Richard Gach

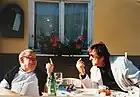
Richard Gach (right) and Gustav Peichl in Gars am Kamp (1990)

It was also important to him to build contemporary architecture, also in the context of church building. He planned the church building of Rigau at Abtenau (Salzburg) with Robert Posch in 1956. The project failed because of the Pinzgau district authority. The "Wiener Wochenpresse" headline said that the planning ended up being "customary" (i.e. traditional).